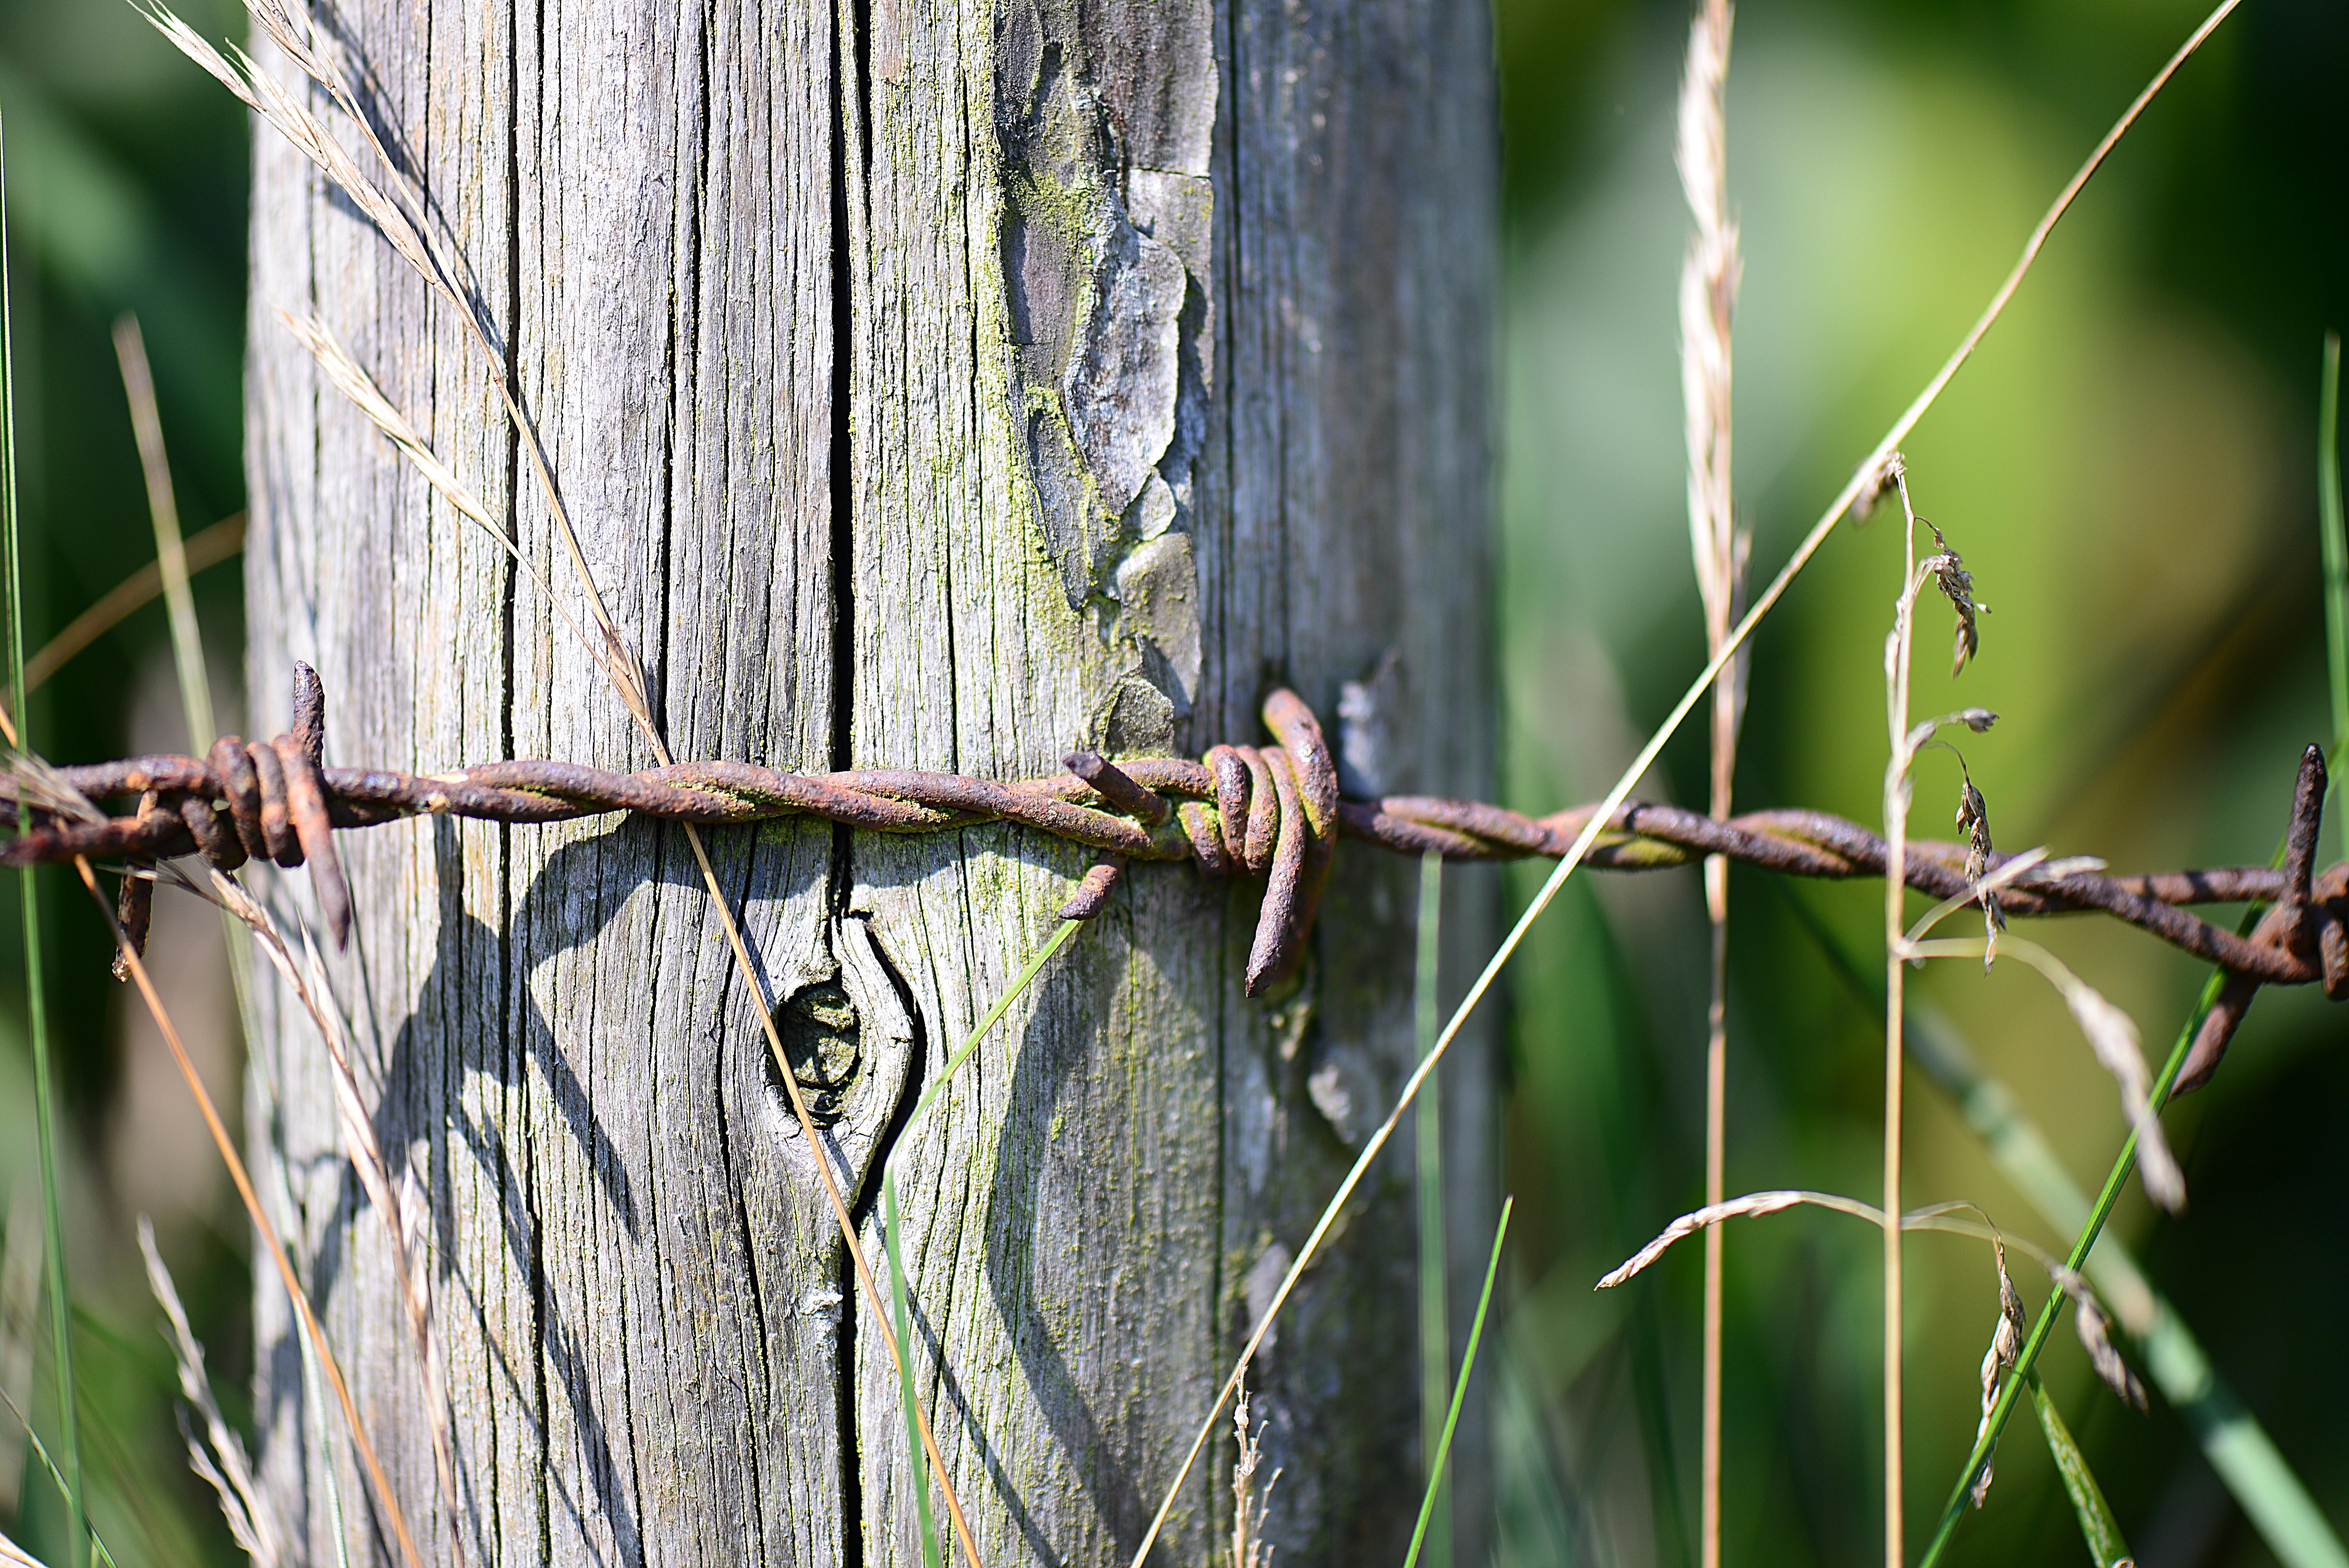
tree, nature, forest, grass, branch, bird, fence, barbed wire, post, leaf, flower, wildlife, green, jungle, flora, fauna, twig, weathered, rusty, pasture fence, demarcation, plant stem, perching bird